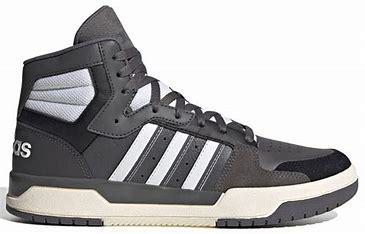
Brand: adidas
Model: neo Adidas NEO Entrap Mid